Louisa Reef

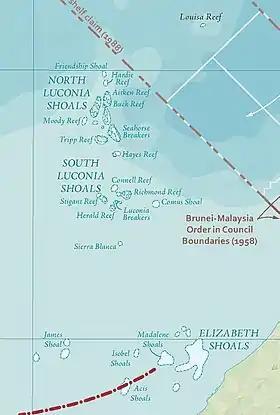
Extract from US Dept of State map also showing Luconia Shoals and James Shoal.

Louisa Reef (Brunei ; Mandarin ) is a coral reef in the southern reaches of the Spratly Islands. The reef is oval in shape, approximately 1.5 km (1 mile) east to west and 0.5 km (500 yards) north to south. While most of Louisa Reef is submerged, some portions emerge at low tide and a few small rocks remain above water even at high tide. The reef rises as deeply undercut walls and steep slopes from very deep water with extensive stony and soft corals. A navigation beacon built by Malaysia is at its southwest point and the highest visible rock is at the southeast end.